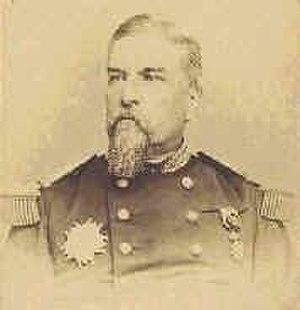
L'armée dite de Châlons est une unité militaire française qui combattit durant la guerre franco-prussienne de 1870. Mise sur pied au camp de Châlons le 17 août 1870 à partir d'éléments de l'armée du Rhin dont elle est issue, elle sera engagée dans les combats sanglants de Beaumont et Sedan et disparaitra lors de la capitulation du 2 septembre 1870.
Auguste-Alexandre Ducrot, né à Nevers le 24 février 1817 et mort à Versailles le 16 août 1882, est un général français.